Permian–Triassic extinction event

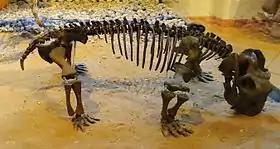
"Lystrosaurus" was by far the most abundant early Triassic land vertebrate.

A cosmopolitanism event began immediately after the end-Permian extinction event. Marine post-extinction faunas were mostly species-poor and were dominated by few disaster taxa such as the bivalves "Claraia", "Unionites", "Eumorphotis", and "Promyalina", the conodonts "Clarkina and Hindeodus," the inarticulate brachiopod "Lingularia", and the foraminifera "Earlandia" and "Rectocornuspira kalhori", the latter of which is sometimes classified under the genus "Ammodiscus". Their guild diversity was also low. Post-PTME faunas had a flat, insignificant latitudinal diversity gradient.